Jamie Blatnick

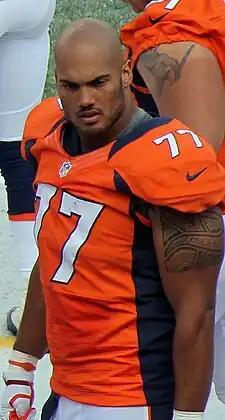
Blatnick in the 2012 preseason

Jamie Blatnick (born June 24, 1989) is a former American football linebacker. He played college football at Oklahoma State.